List of Lupin the 3rd Part II episodes

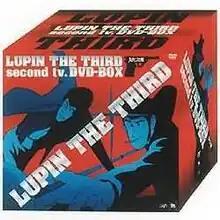
Lupin The Third DVD box set for part II

Produced by Japanese animation studio Tokyo Movie Shinsha, "Lupin the 3rd Part II" is the second Lupin III television series. The series contains 155 episodes which aired between October 3, 1977, and October 6, 1980, on the Japanese television network NTV (Nippon Television). Episodes 145 and 155 were the first to appear in the United States on VHS, released by Streamline Pictures separately in 1994 as "Tales of the Wolf" and together in 1995 as "Lupin III's Greatest Capers". Two feature films, "The Mystery of Mamo" and "The Castle of Cagliostro", were released in theaters during the original broadcast run of the series. 26 episodes of Geneon Entertainment's English adaptation of the anime (the first 27 episodes, excluding the third) aired on Adult Swim starting on January 13, 2003. 15 Region 1 DVD volumes (a total of 79 episodes) have been released in the United States by Geneon Entertainment. Richard Epcar, the voice of Jigen, revealed via Twitter that Geneon lost the license to the series before they could dub the rest of the episodes in English. In December 2015, Discotek Media announced it had licensed the show and would be releasing the Second Series in four DVD sets, with the first one coming in 2016.